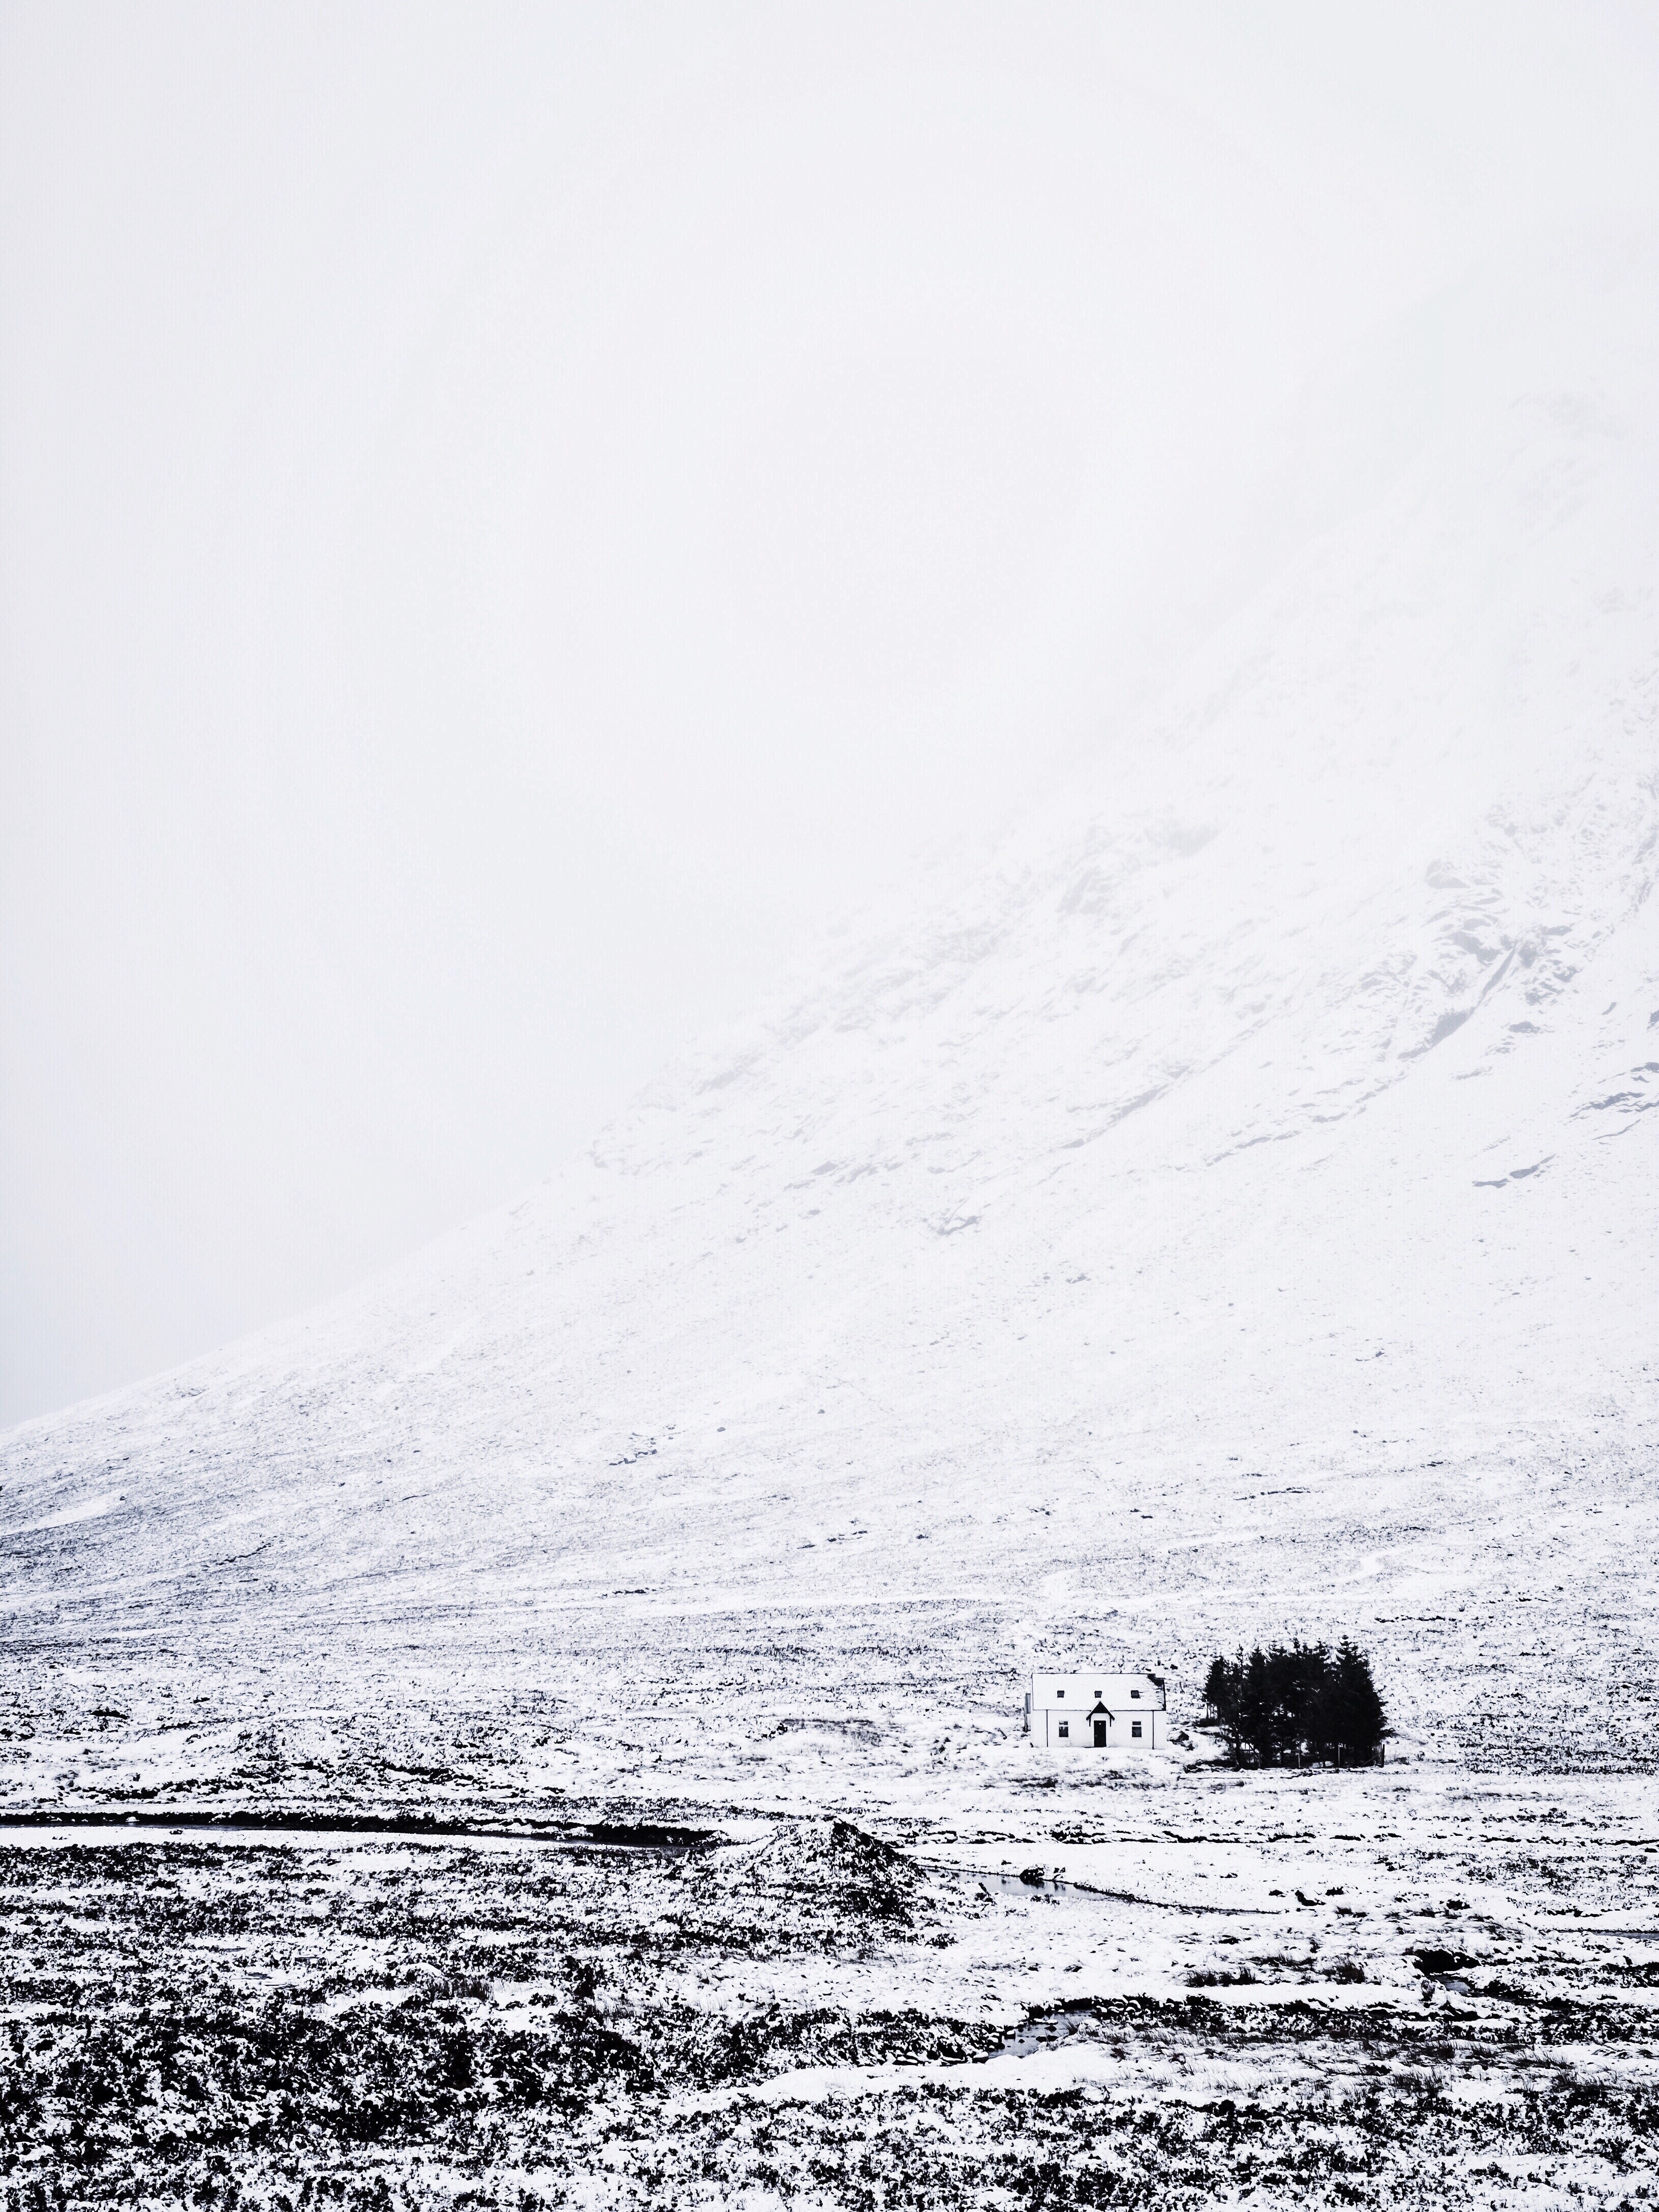
landscape, sea, nature, horizon, mountain, snow, cold, winter, black and white, white, wave, ice, tranquil, scenic, cabin, scenery, weather, arctic, monochrome, season, snow mountain, trees, blizzard, tundra, freezing, arctic ocean, monochrome photography, atmospheric phenomenon